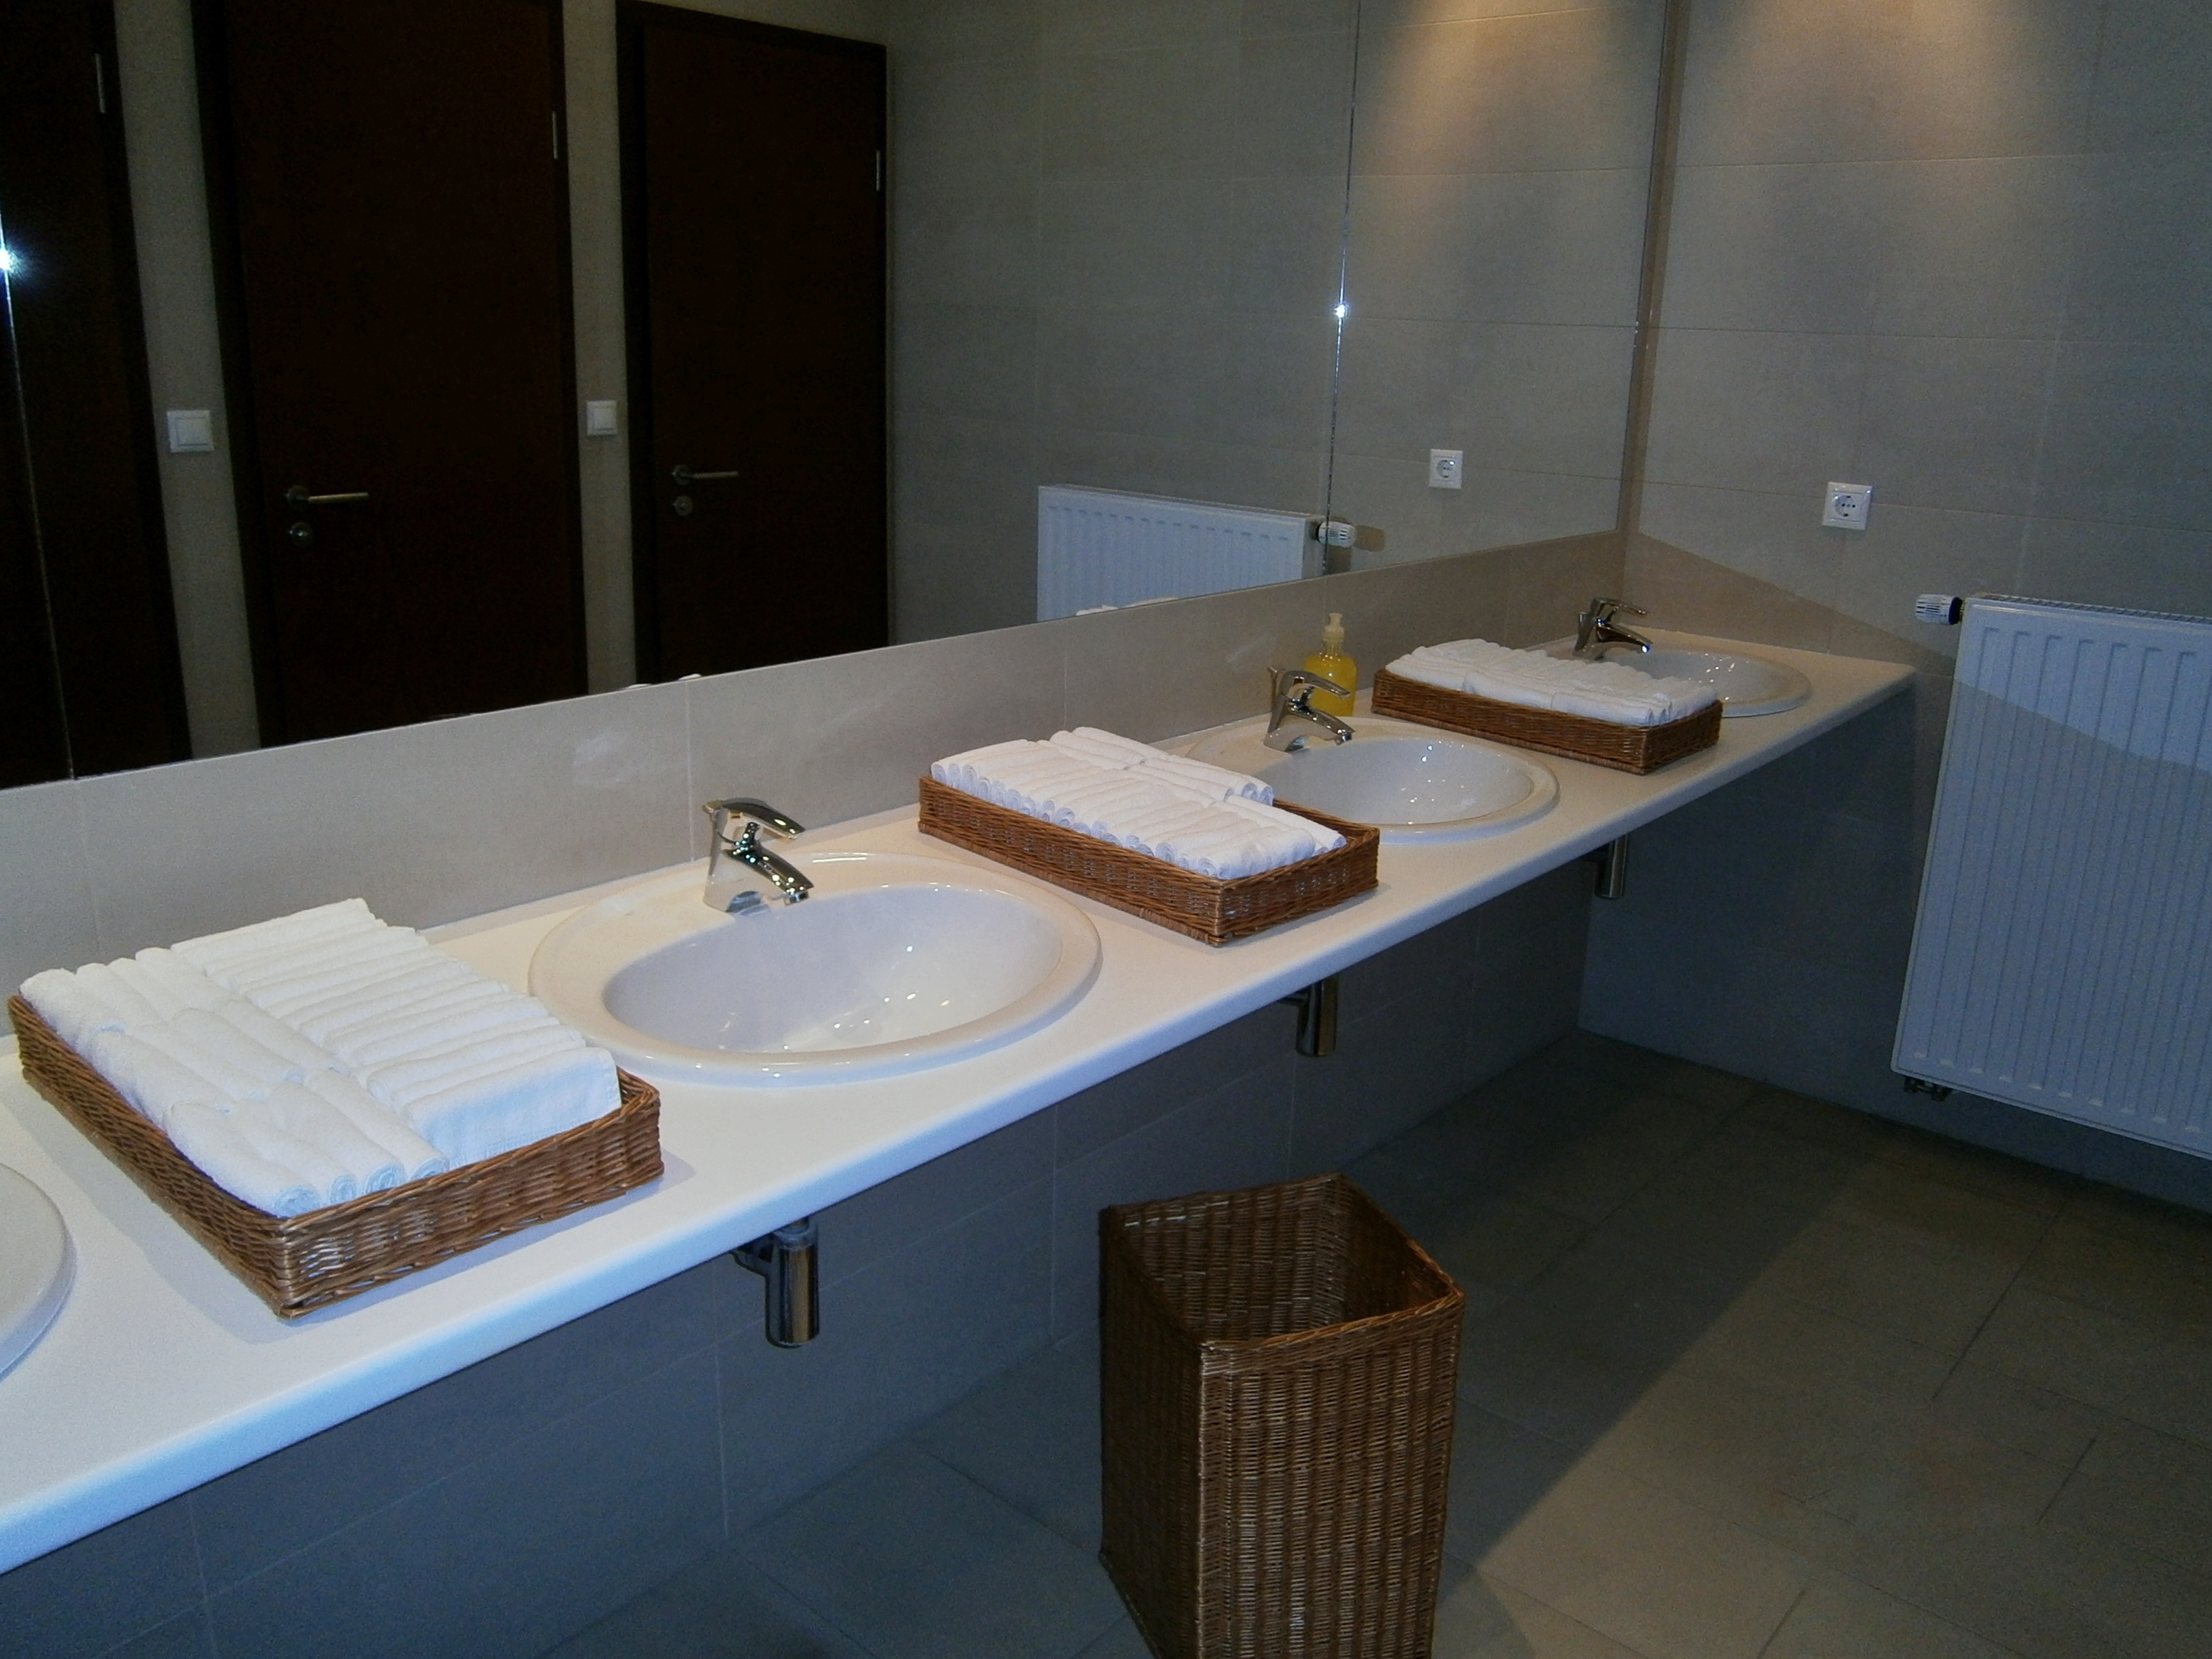
house, floor, home, swimming pool, property, sink, room, apartment, interior design, bathtub, bathroom, design, hotel, estate, suite, jacuzzi, plumbing fixture, social facilities, wash your hands